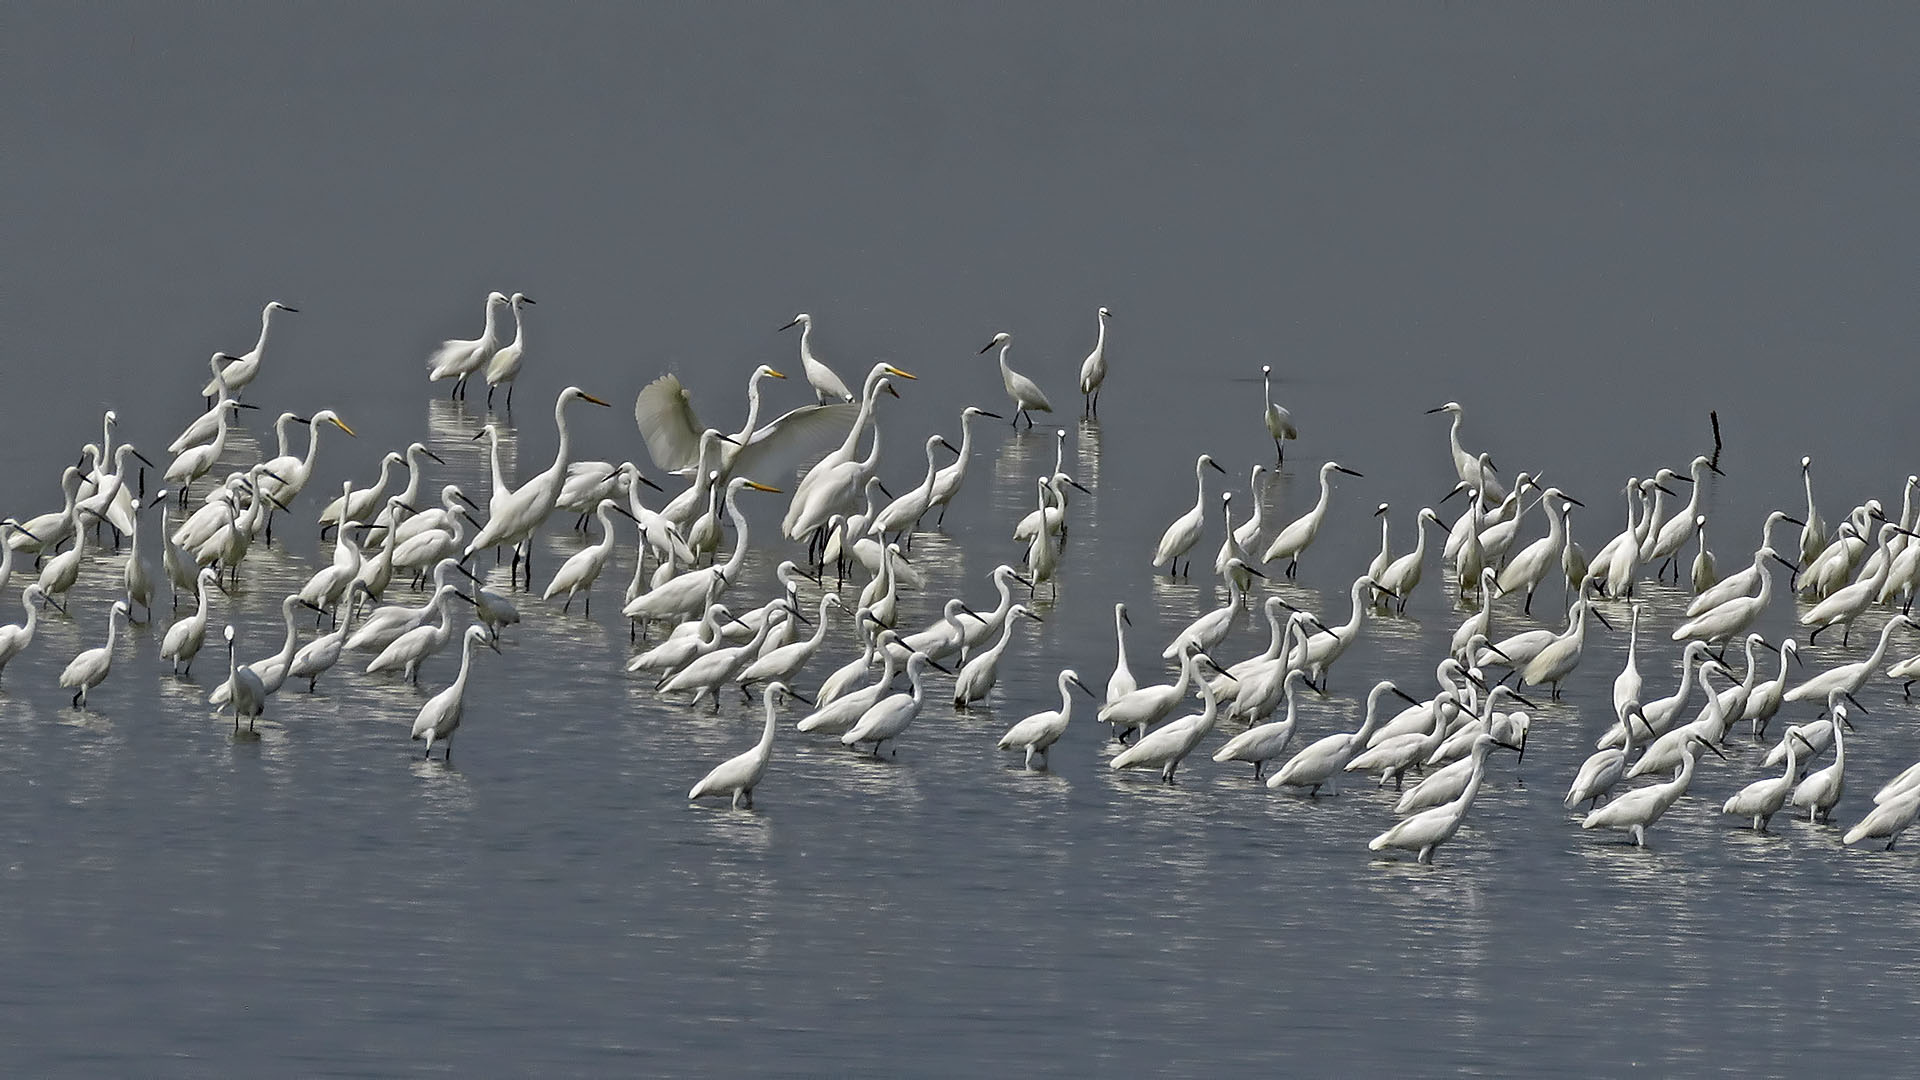
bird, wing, seabird, flock, india, egret, water bird, ariansuresh, andhrapradesh, pulicatlake, lensinbuilt211365mm, egrettagarzetta, bird migration, animal migration